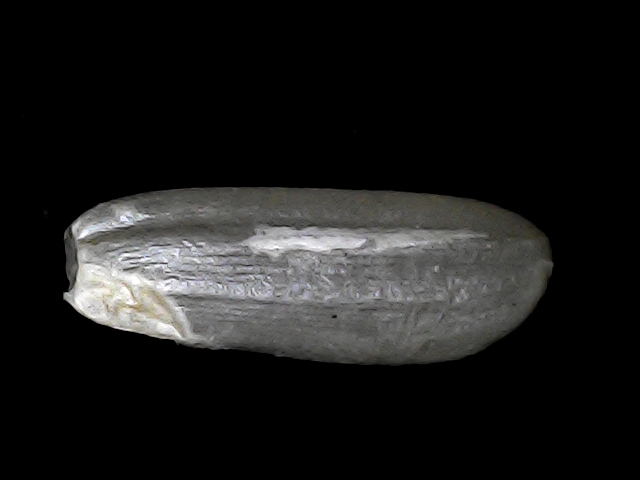
Rice variety: BD49